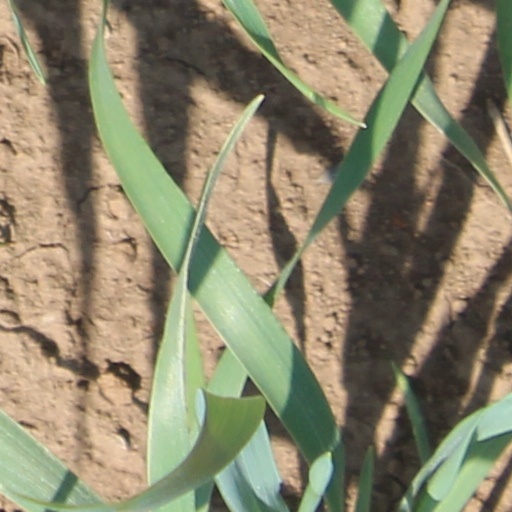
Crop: wheat